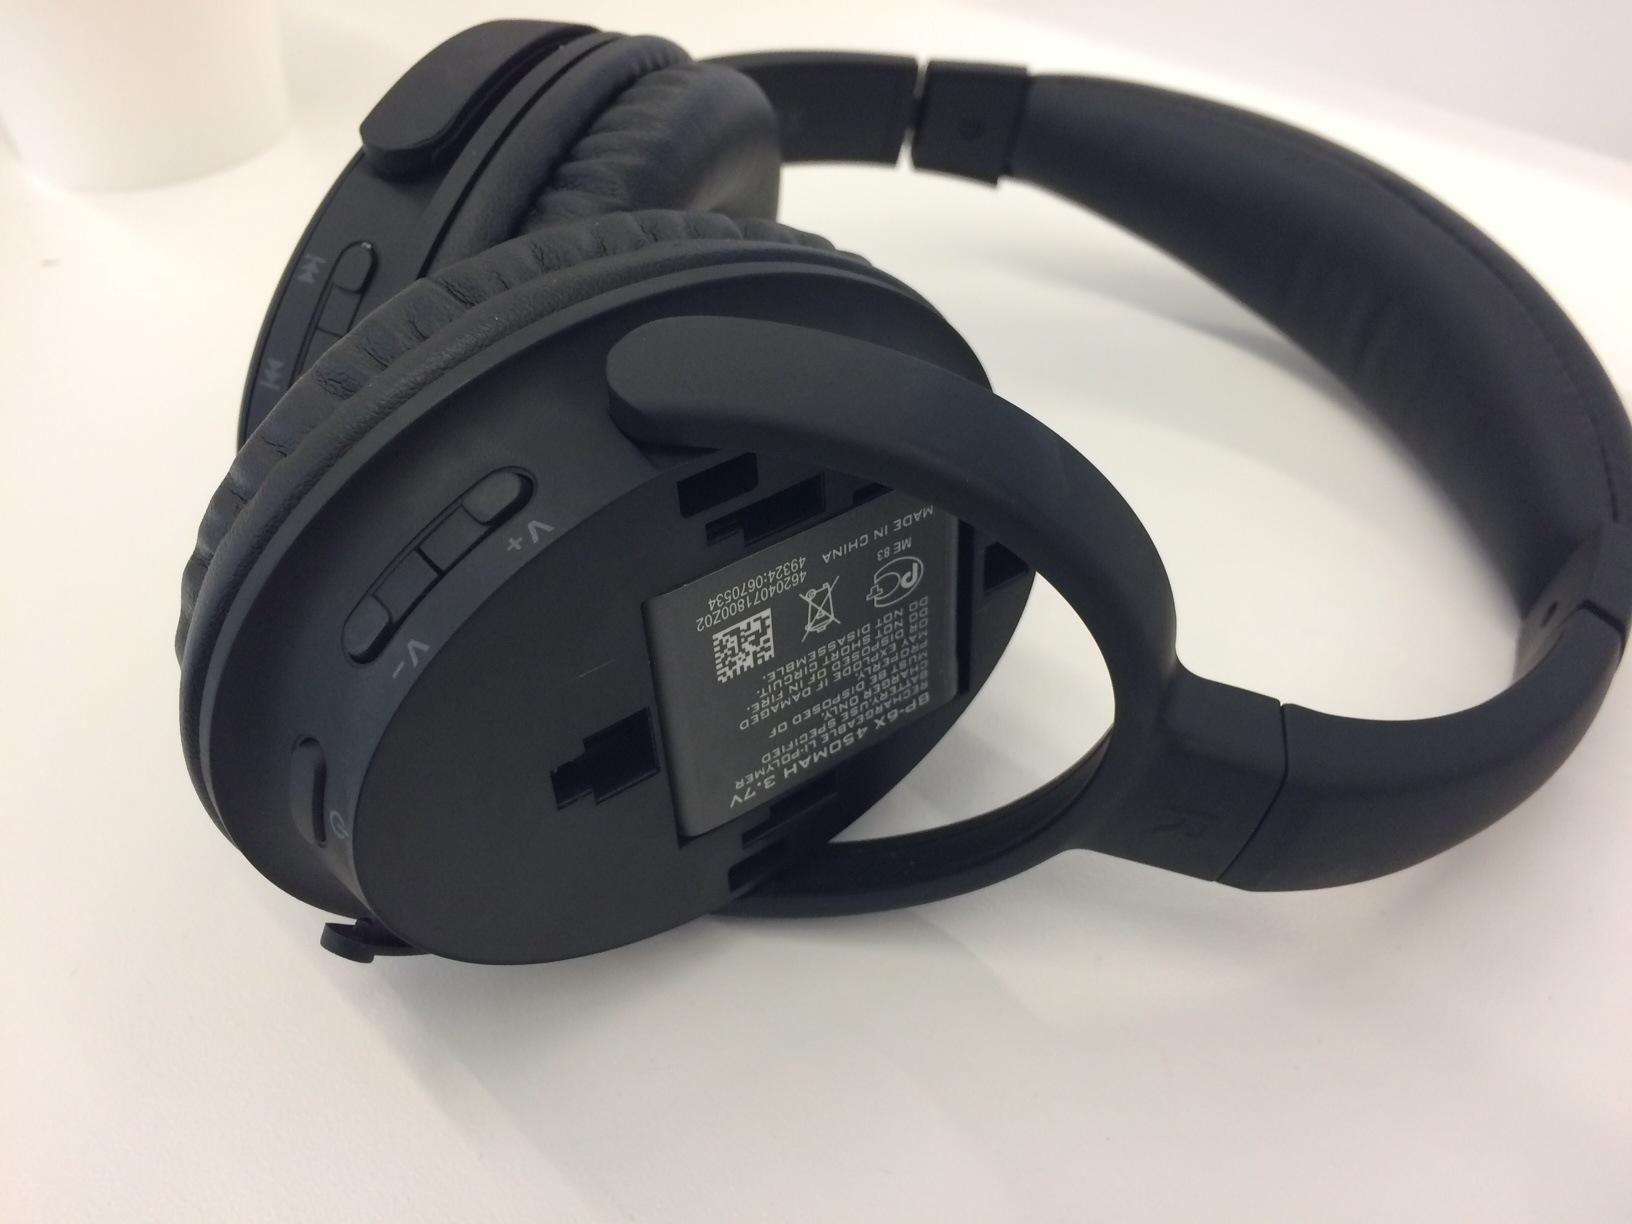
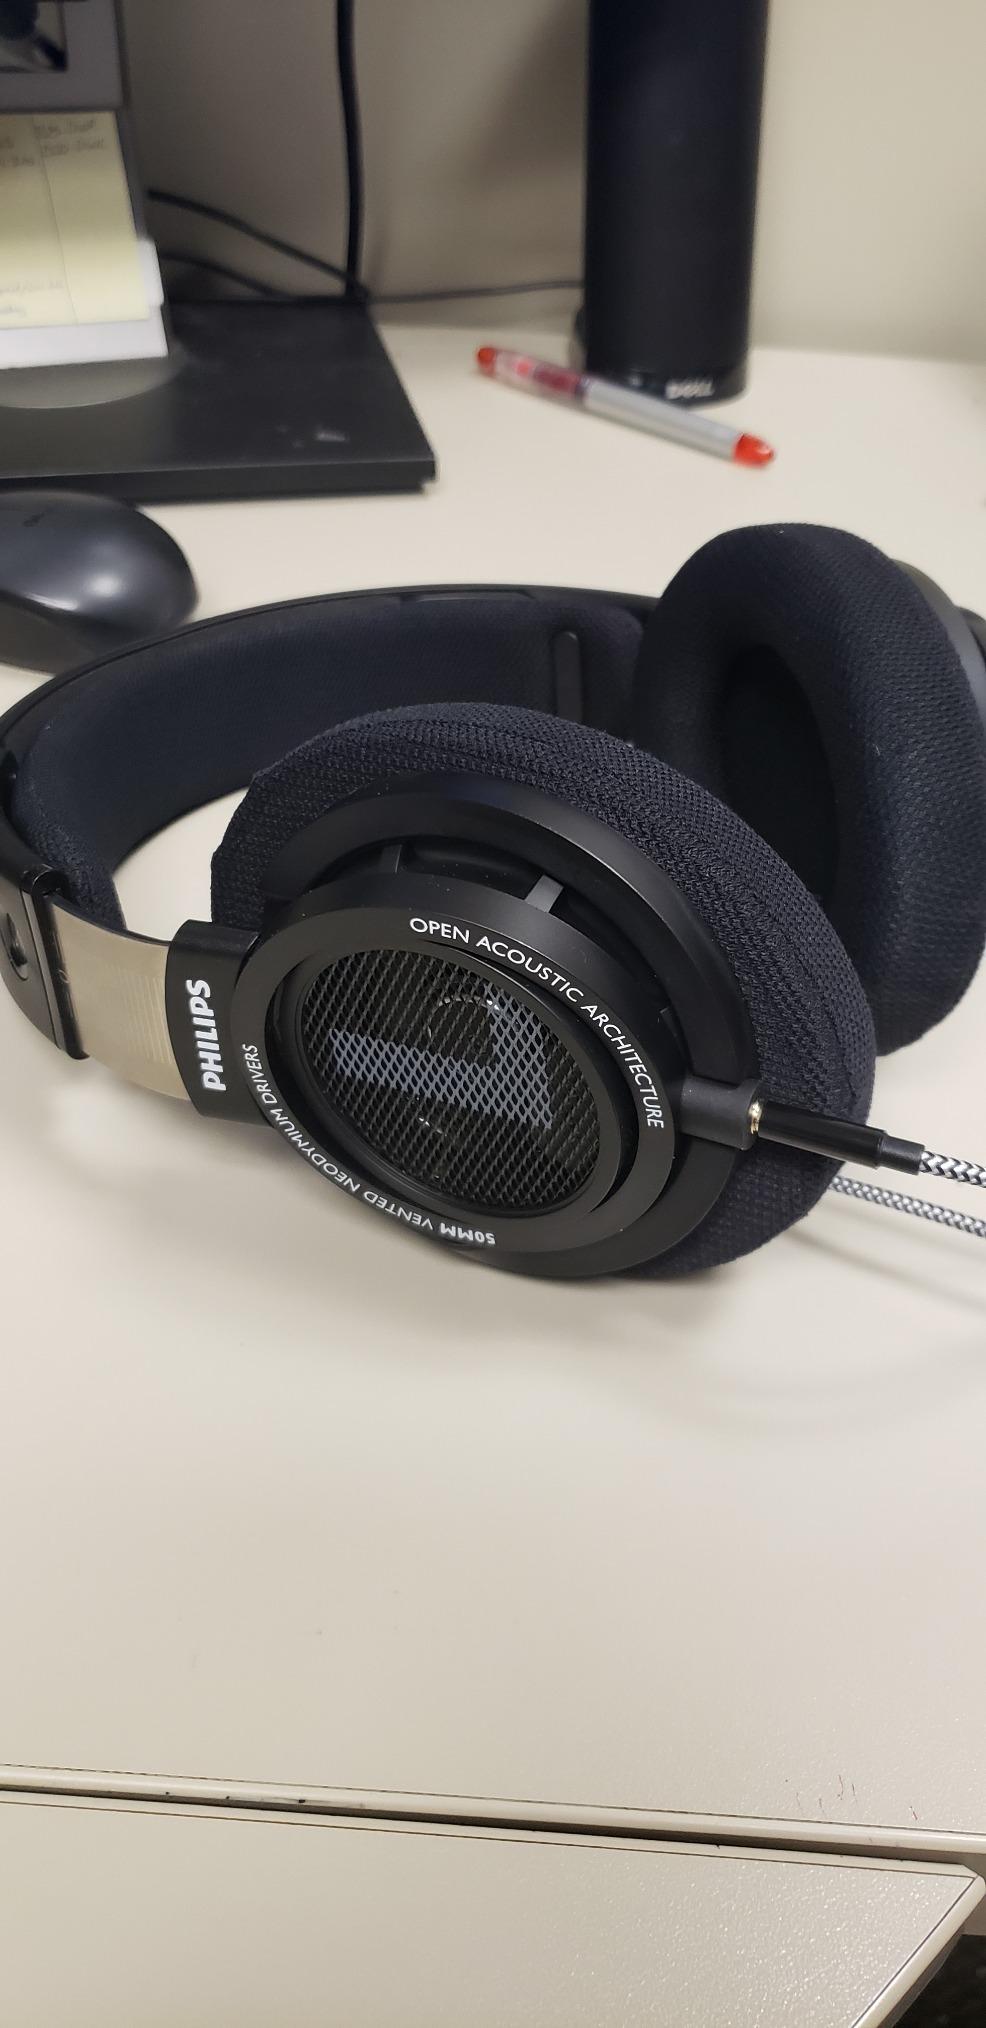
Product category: headphones
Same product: no